Religion in Africa

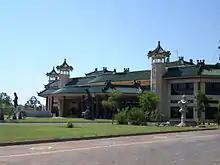
Nan Hua Temple in Bronkhorstspruit, South Africa.

Buddhism is a tiny religion in Africa with around 250,000 practicing adherents, and up to nearly 400,000 if combined with Taoism and Chinese Folk Religion as a common traditional religion of mostly new Chinese migrants (significant minority in Mauritius, Réunion, and South Africa). About half of African Buddhists are now living in South Africa, while Mauritius has the highest Buddhist percentage in the continent, between 1.5% to 2% of the total population.